Wolves Hunt at Night

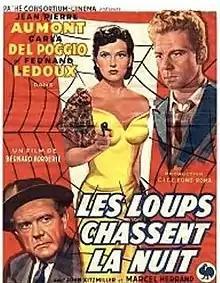

Wolves Hunt at Night (French: Les Loups chassent la nuit, Italian: La ragazza di Trieste) is a 1952 French-Italian spy thriller film directed by Bernard Borderie and starring Jean-Pierre Aumont, Carla Del Poggio and Fernand Ledoux. It was shot at the Billancourt Studios in Paris and on location in Trieste and Venice. The film's sets were designed by the art director René Moulaert.